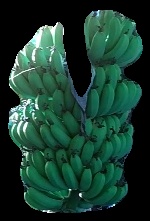
Variety: pachbale
Grade: grade1